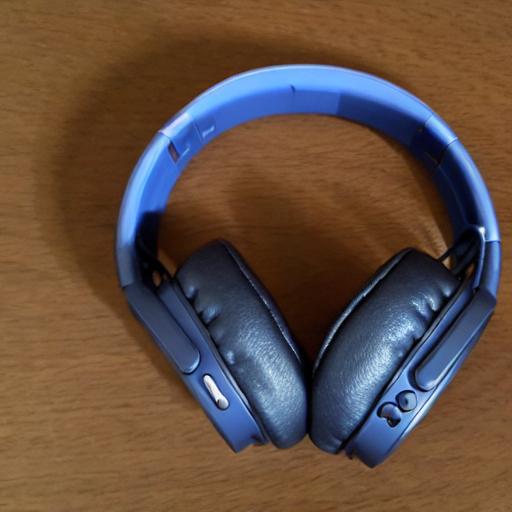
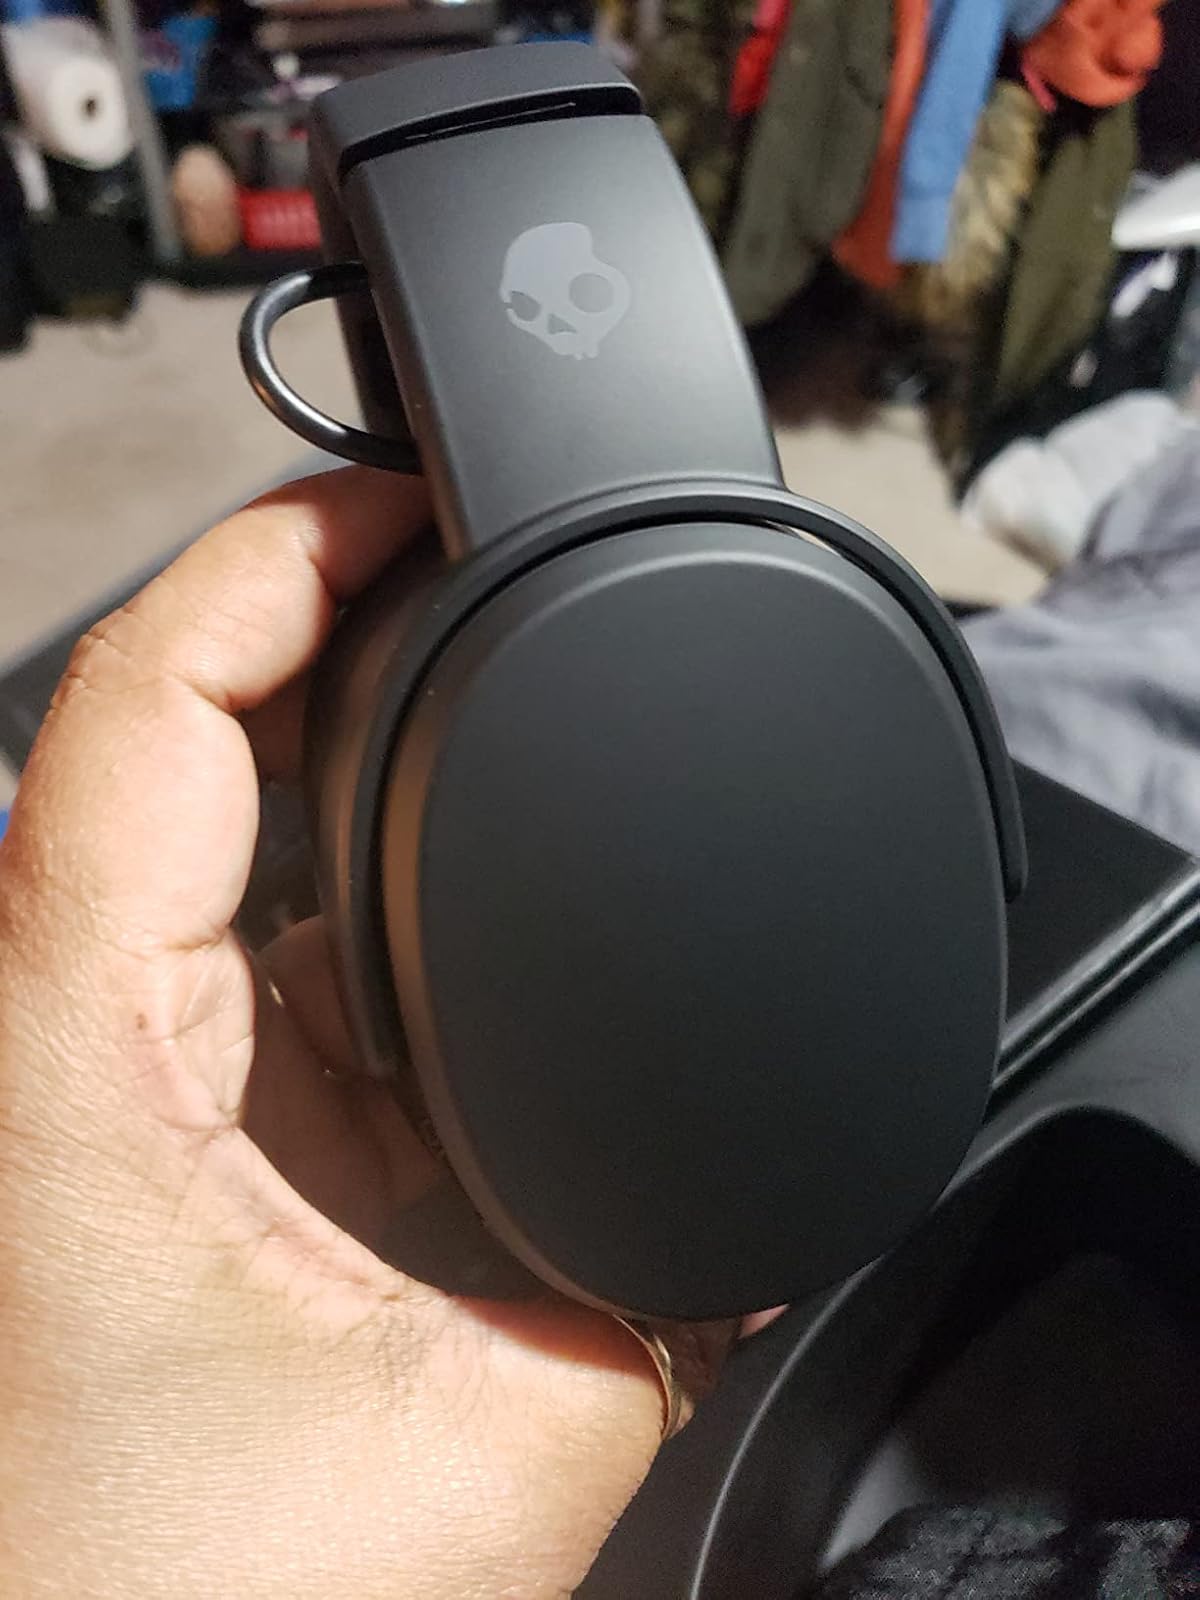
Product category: headphones
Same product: no